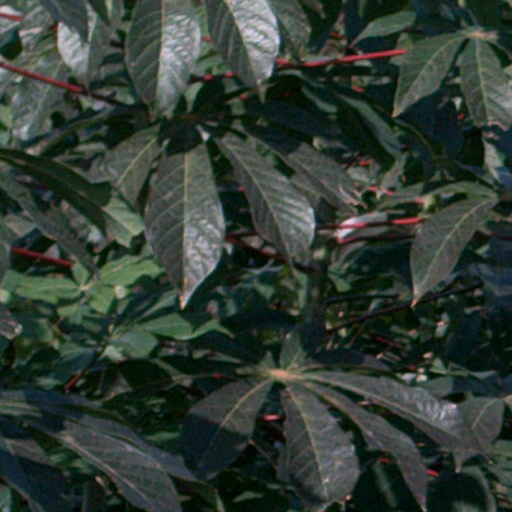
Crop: cassava